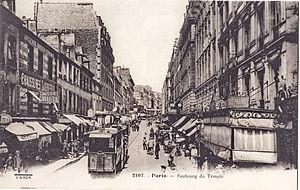
Carte postale ancienne éditée par FF à Paris, n°2107
Le tramway funiculaire de Belleville est une ligne de tramway à traction par câble aujourd'hui disparue qui reliait de 1891 à 1924 la place de la République à l'église Saint-Jean-Baptiste de Belleville, sur la colline de Belleville dans l'est parisien.
La rue du Faubourg-du-Temple est une voie des 10ᵉ et 11ᵉ arrondissements de Paris, en France.